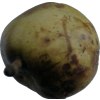
Label: images